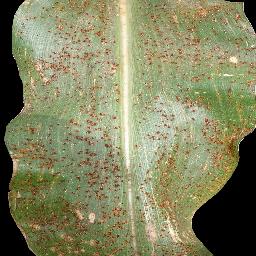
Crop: corn
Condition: (maize)_common_rust